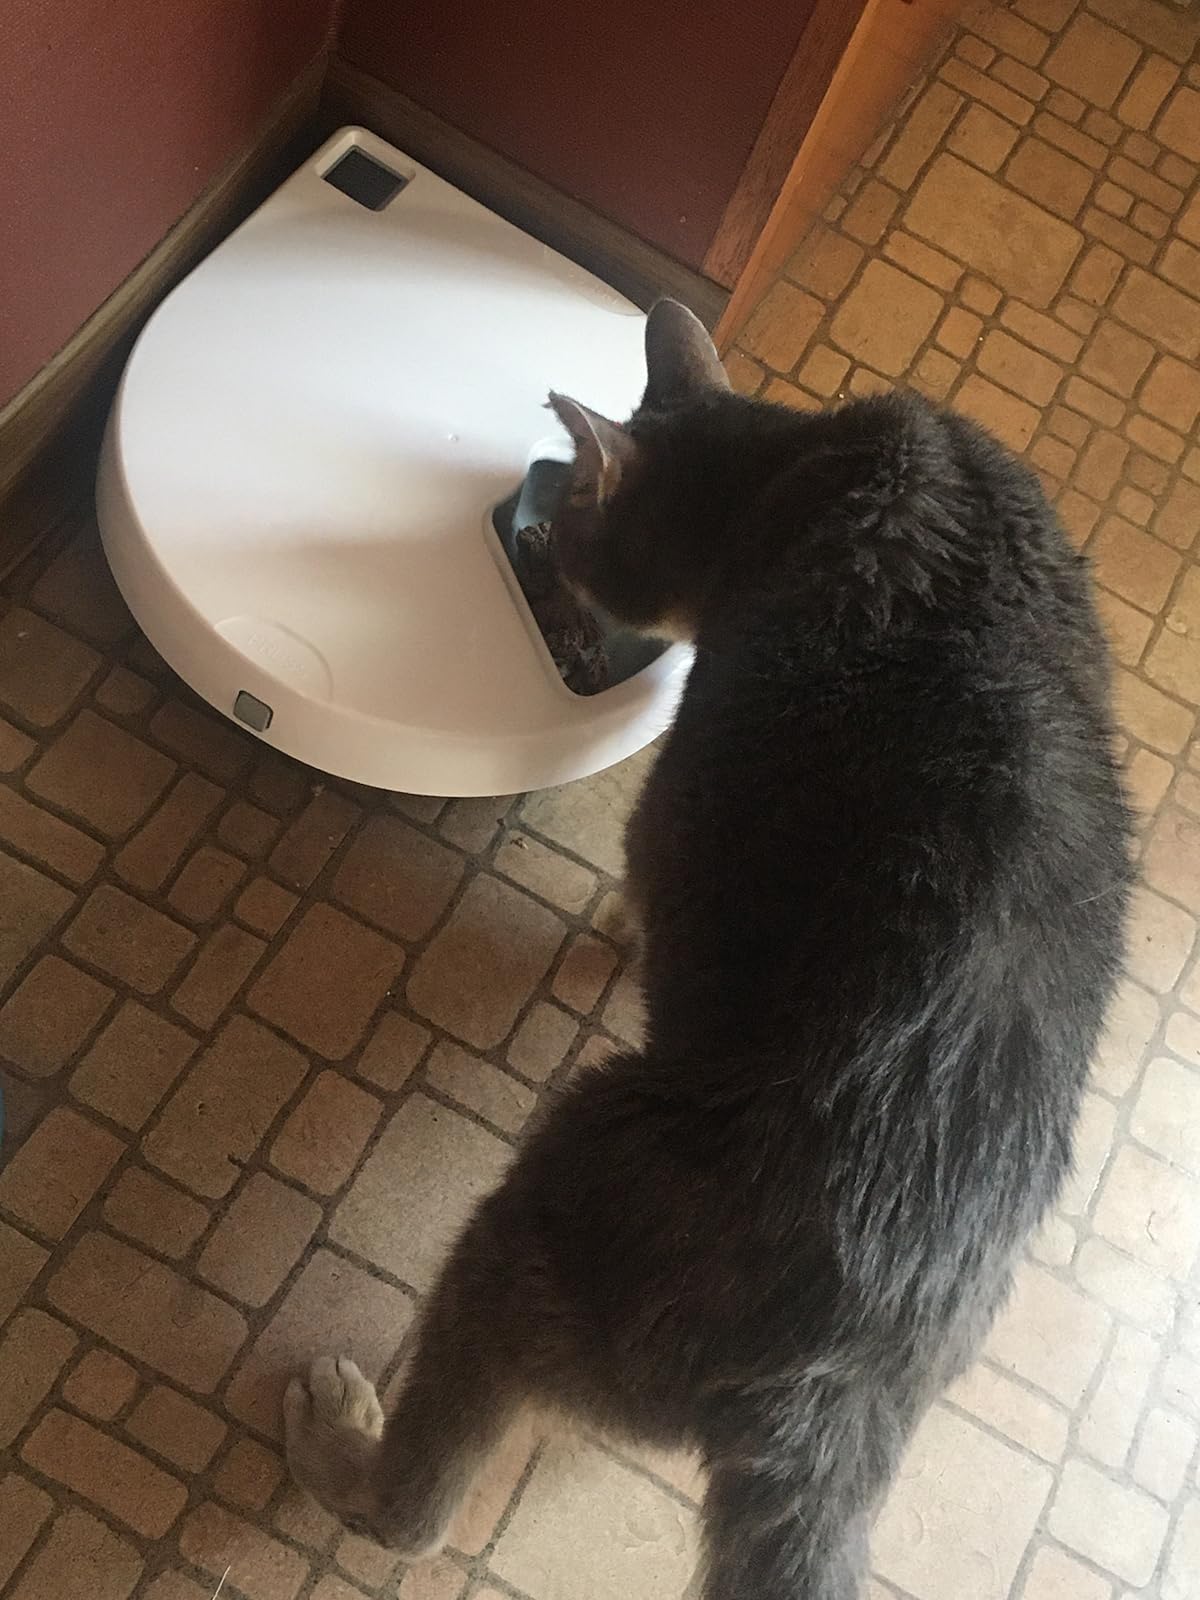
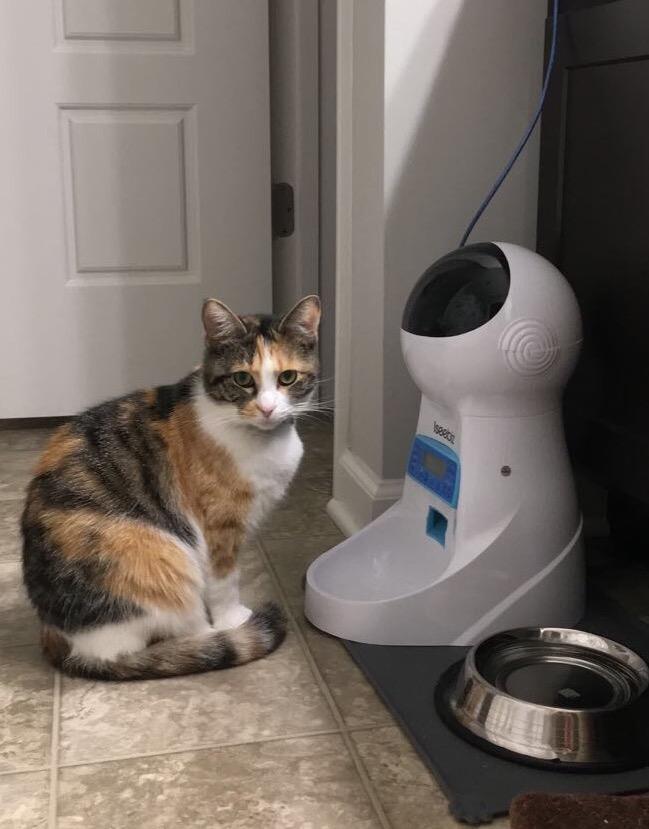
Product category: items_feeder
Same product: no